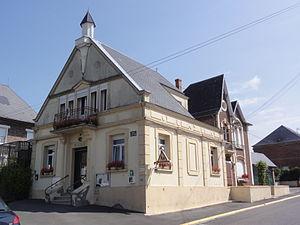
Nauroy (Aisne) mairie
Nauroy est une commune française située dans le département de l'Aisne, en région Hauts-de-France.